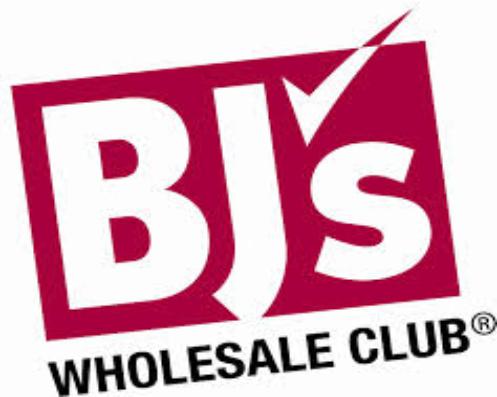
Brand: BJ's Restaurant
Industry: Others